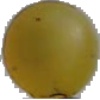
Label: Grape White 3